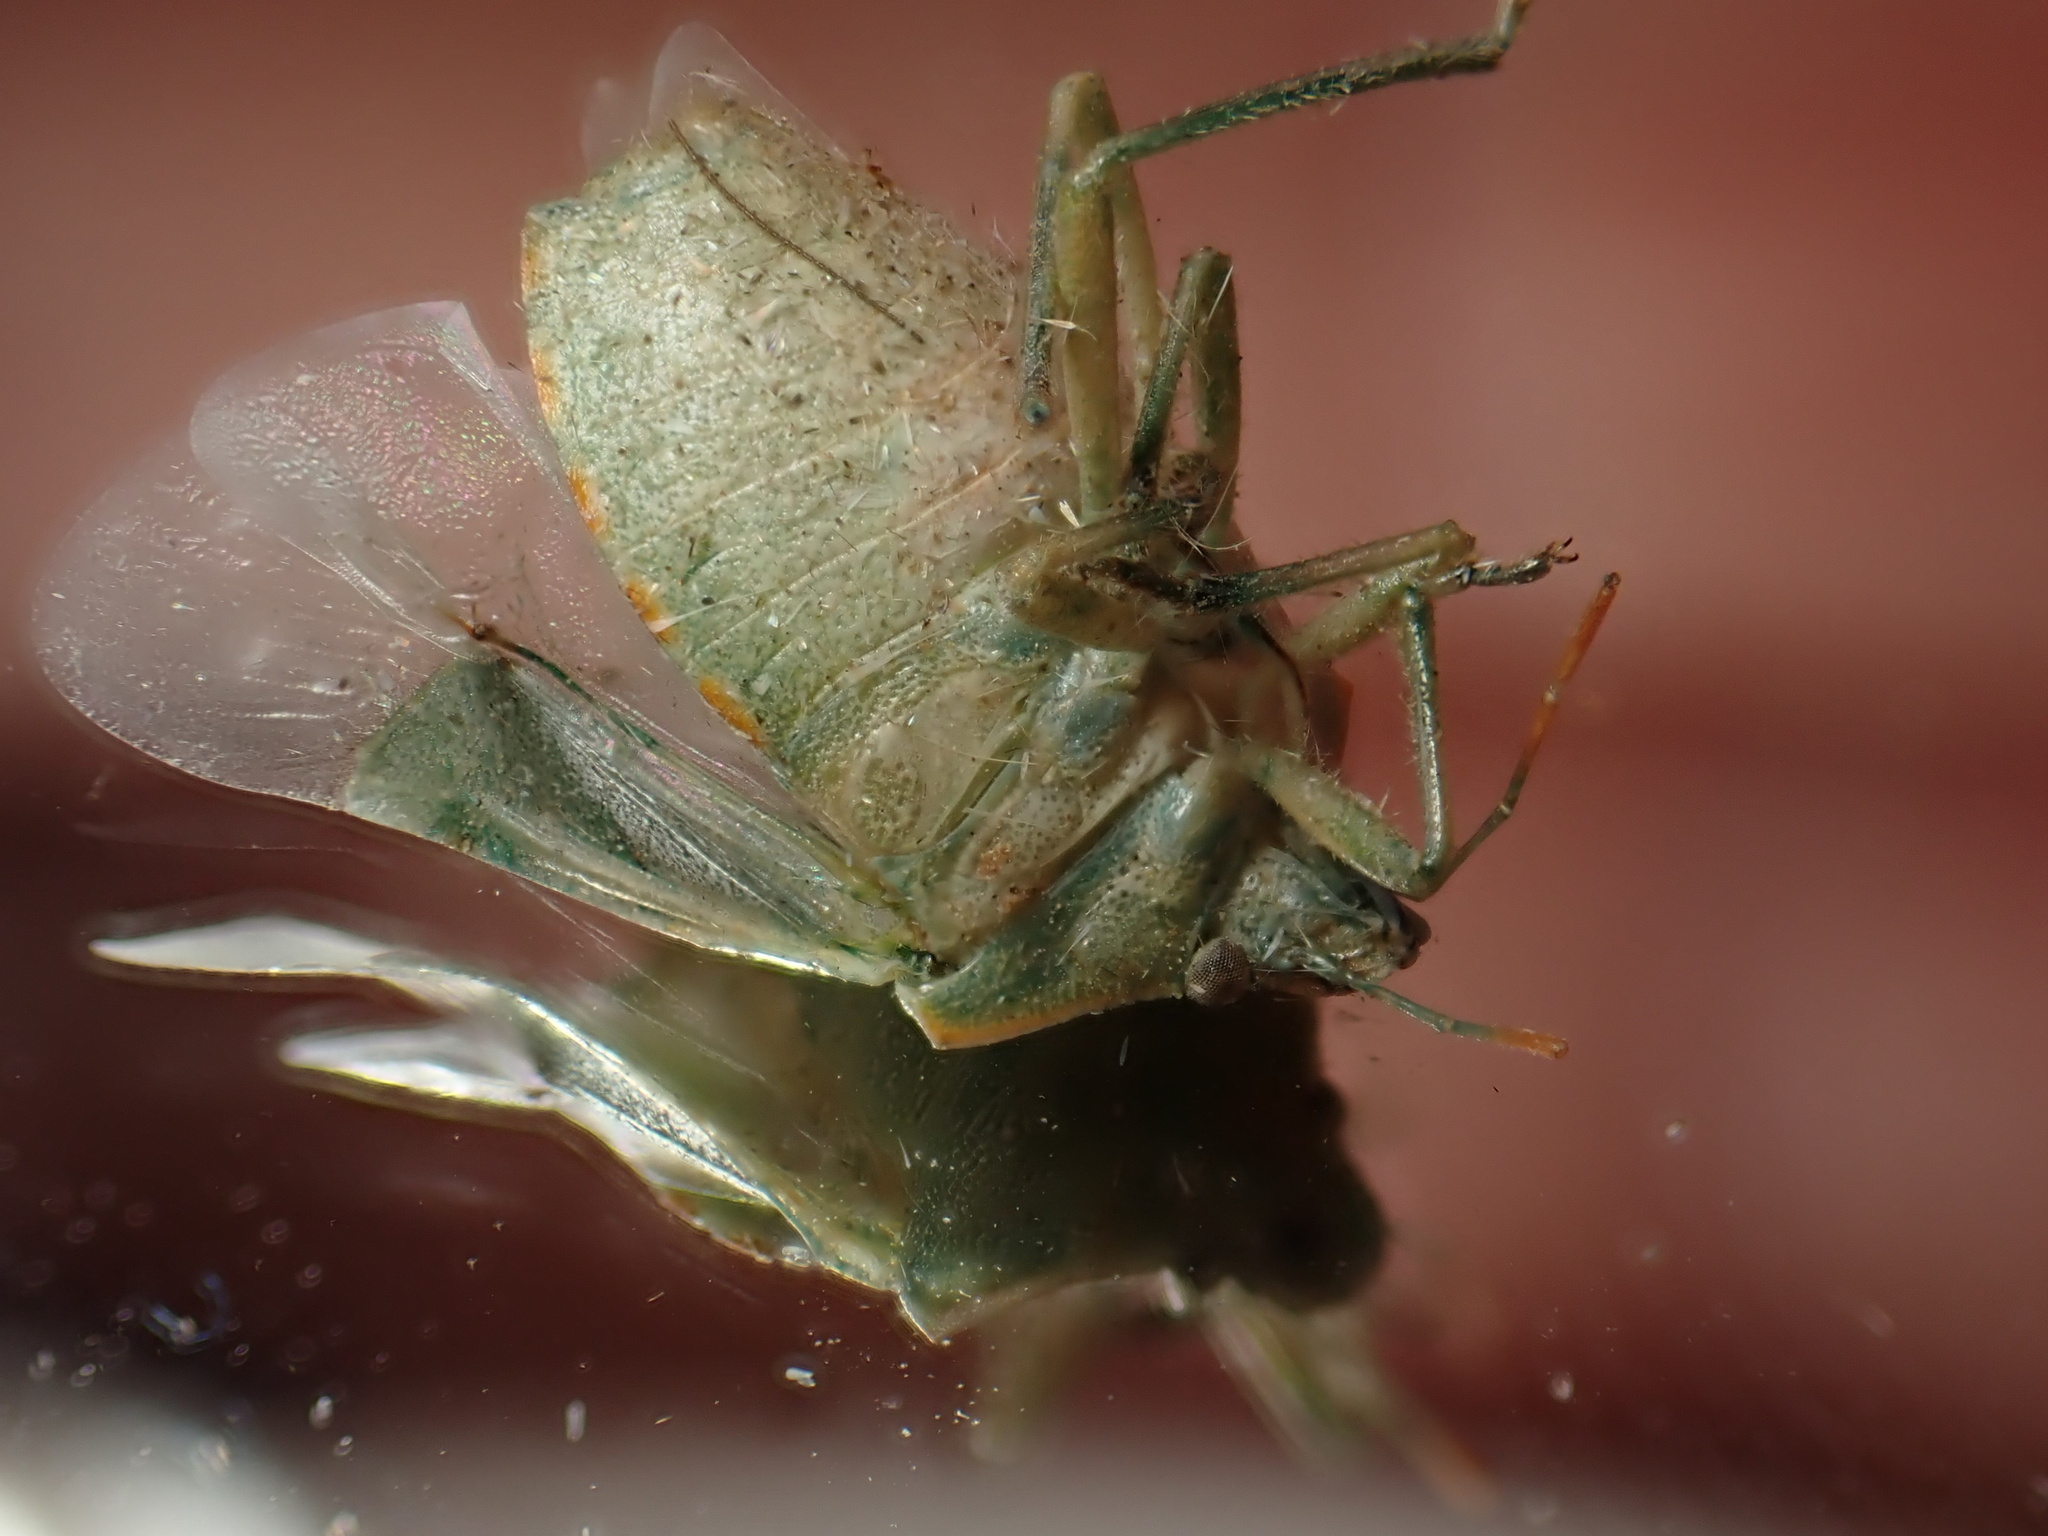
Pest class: stink_bug